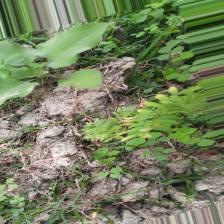
Label: Normal